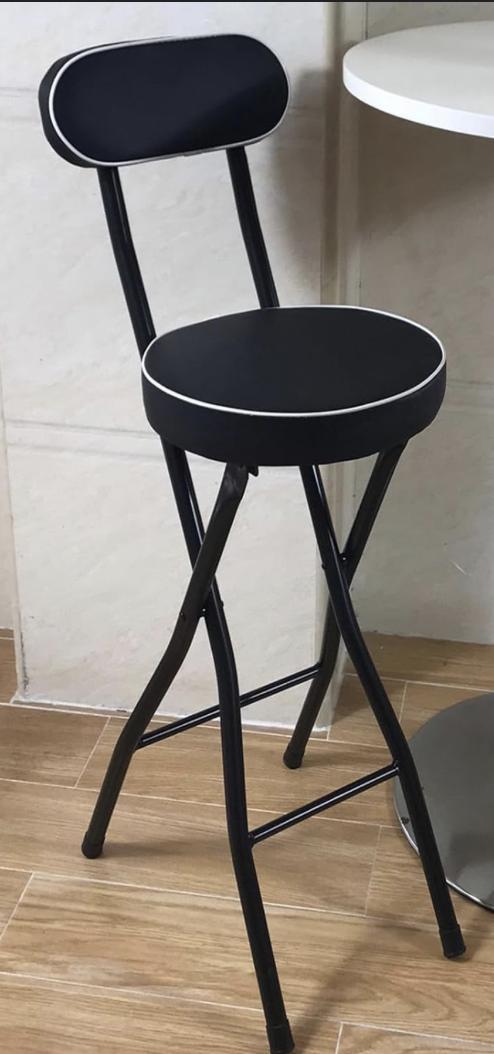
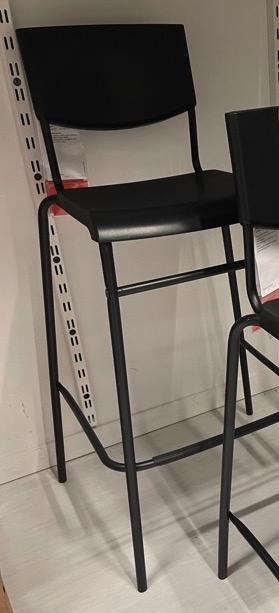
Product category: stool
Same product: no